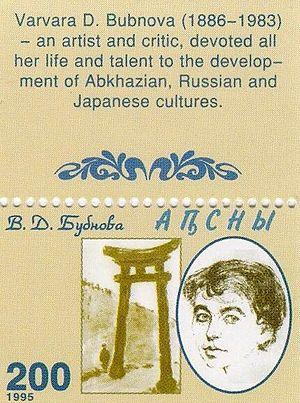
Varvara Dmitrievna Boubnova, née à Saint-Pétersbourg le 17 mai 1886 et morte à Leningrad le 28 mars 1983, est une peintre, artiste graphique lithographe et pédagogue russe.